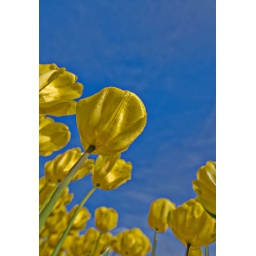
Tulips against a blue sky